Québec solidaire

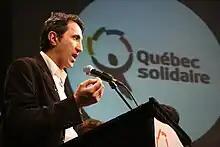
Victory speech of Amir Khadir after his election, 8 December 2008

Québec solidaire's first political venture was to field a candidate, Manon Massé, in a 10 April 2006 by-election in Sainte-Marie–Saint-Jacques. She received 22% of the vote. Eight years later, she became QS' third MNA.